Carolinian people

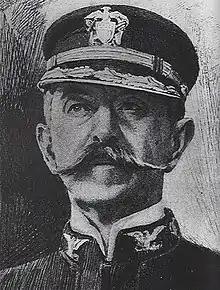
An image of former Governor Leary.

One example of this was banning nudity. In Guam the first American governor was Richard P. Leary (1899–1900). He issued an order where Carolinian women in Guam weren't allowed to be naked when ever he visited. This was done away with by Governor William E. Sewell (1903–1904). The men were not allowed to be naked either. Many went to Saipan to avoid doing this. The constant nudity of the people bothered the second American governor Seaton Schroeder (1900–1903) so much that he decided to move them off the island. They were sent to CNMI through an agreement with the Germans who controlled those islands. They wanted additional laborers.